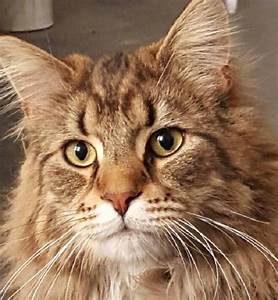
Label: cat